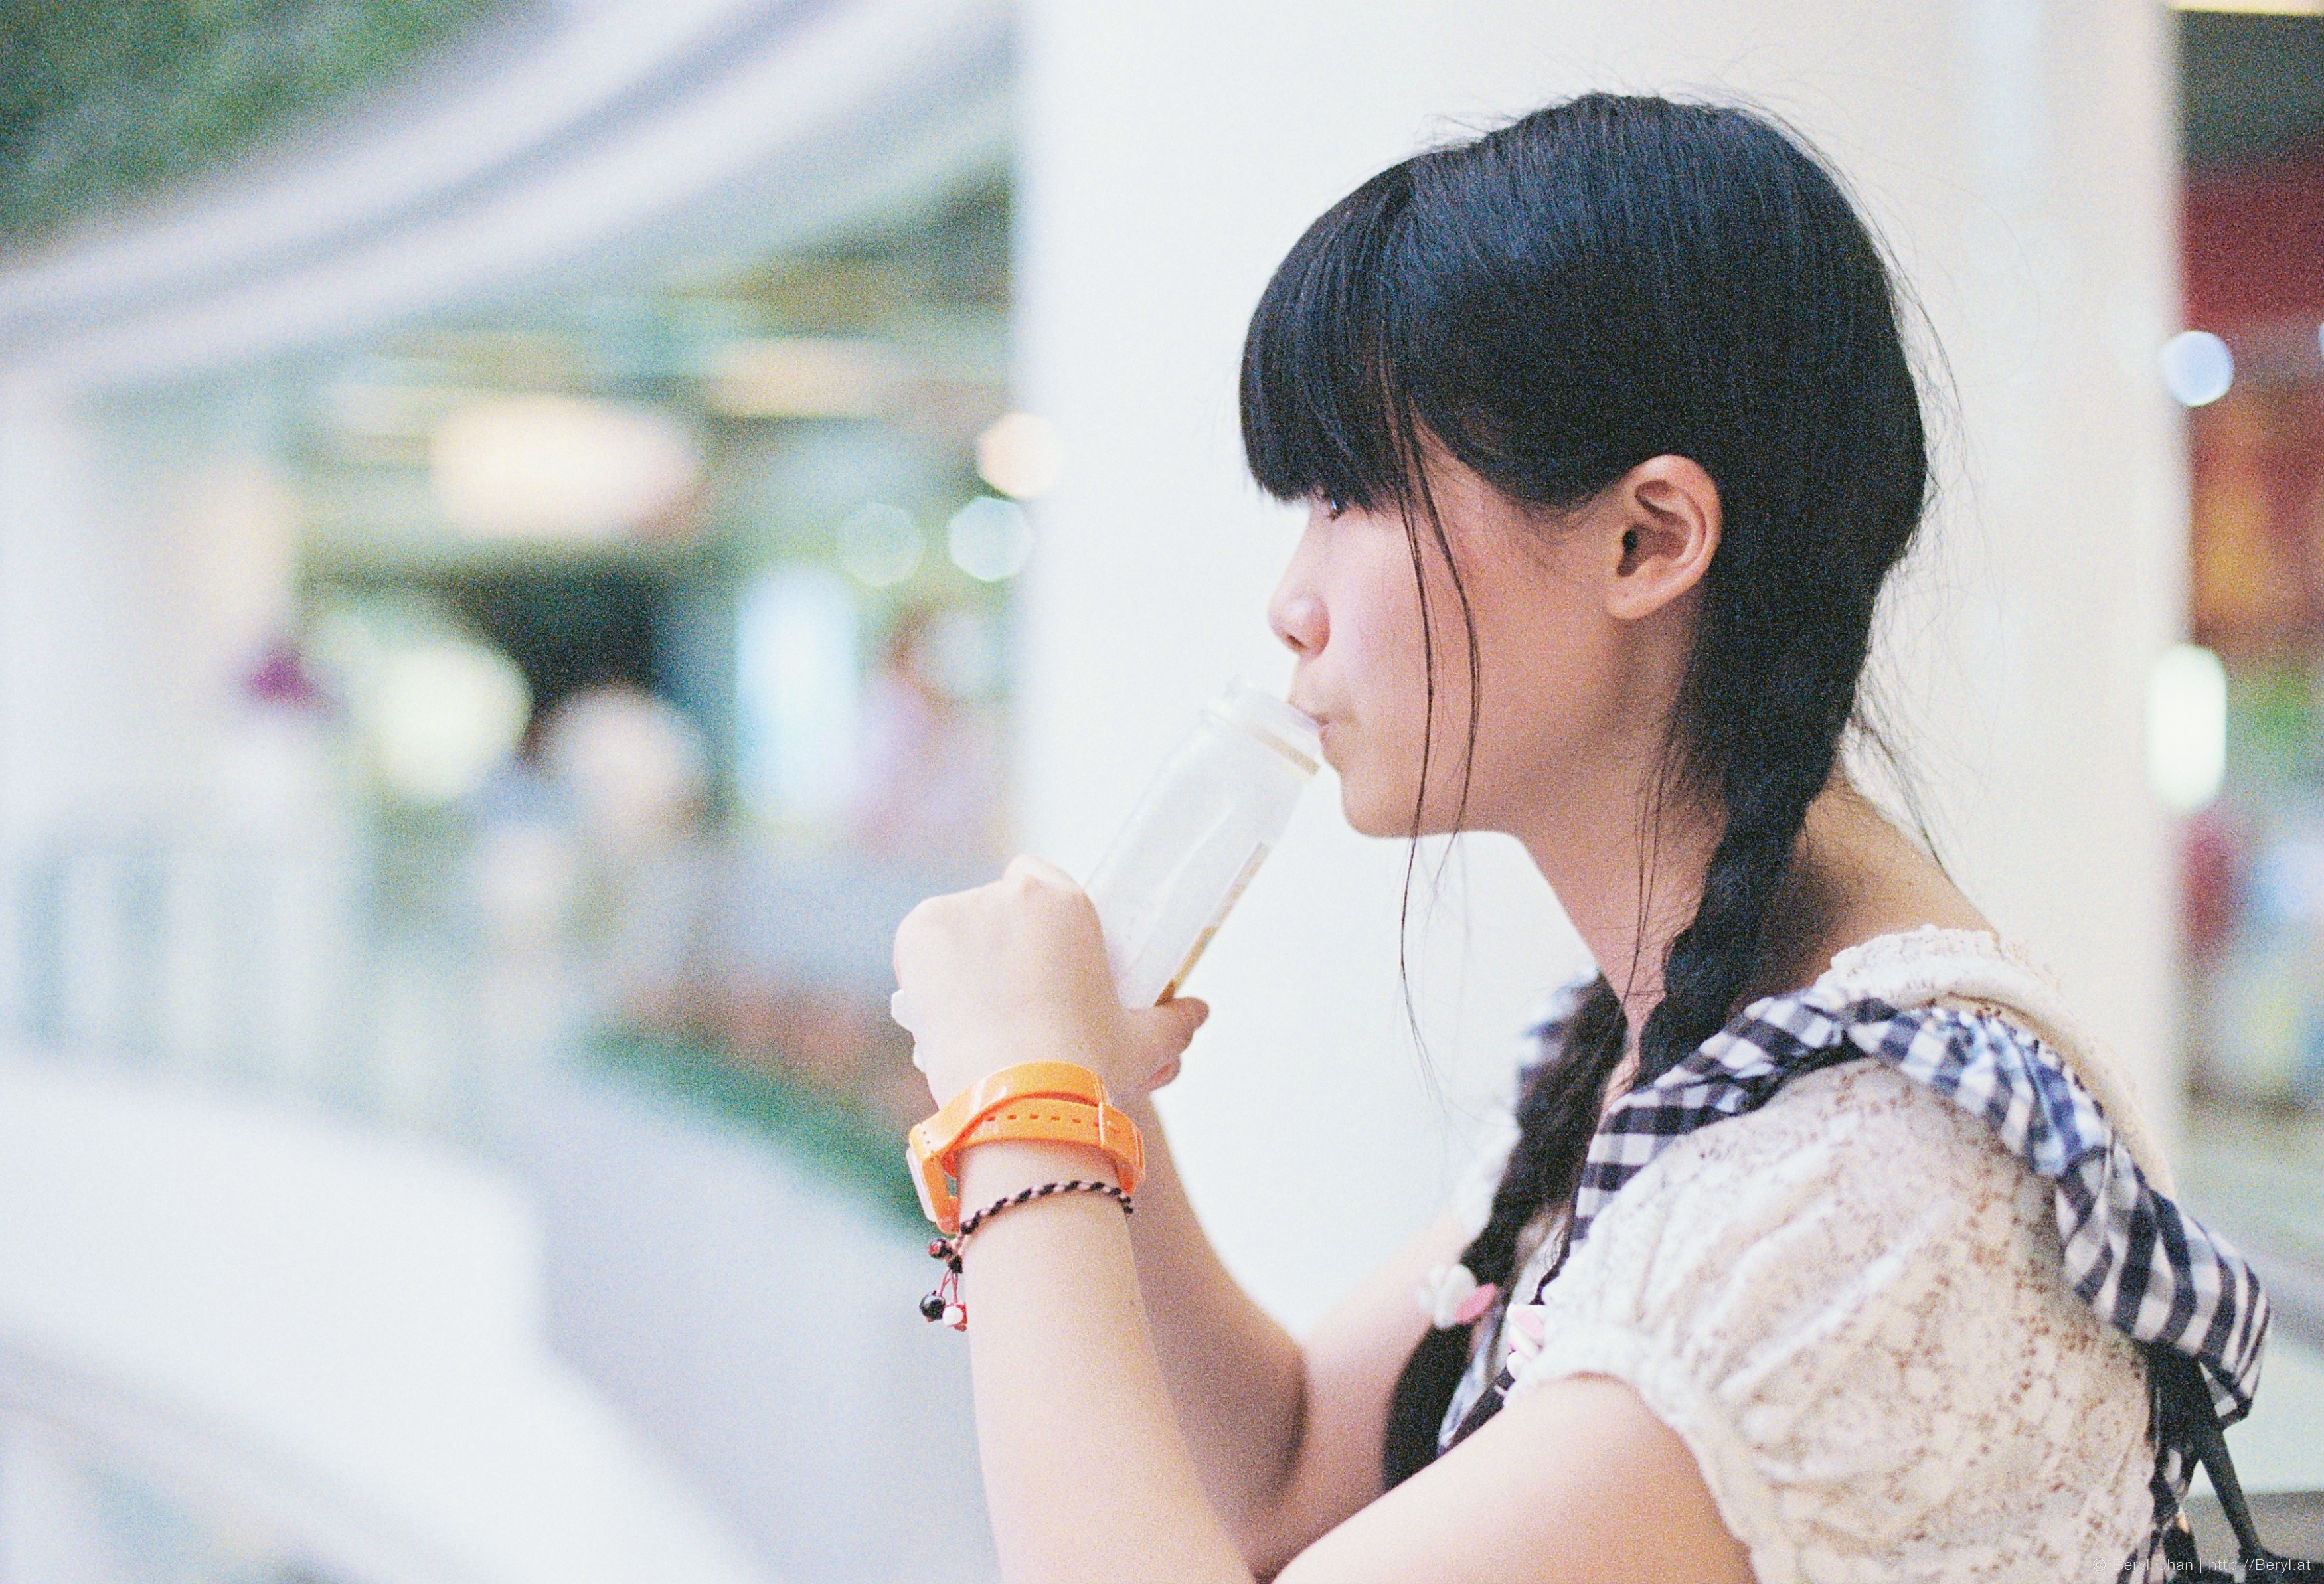
person, people, girl, woman, hair, cute, film, fujifilm, portrait, model, fashion, nikon, clothing, lady, bride, hairstyle, black hair, face, 50mm, hands, eye, photograph, skin, beauty, drinks, side, nikonf3, twintails, fujifilmsuperiaxtra800, interaction, photo shoot, portrait photography